Timeline of the COVID-19 pandemic in New York City

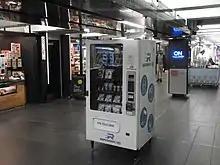
Mask vending machine in a subway station, April 2021

New York State lowered its vaccine age from 75 to 65 on January 11, 2021. As of January 25, 2021, 628,831 vaccines had been administered in New York City. During the last week of the month, the city was averaging 5,000 new cases per day and around 60 deaths per day. Brooklyn's Bensonhurst and Brighton Beach neighborhoods, Queens's South Ozone Park and Flushing neighborhoods, Staten Island's South Beach area, and Manhattan's Washington Heights neighborhood were the hardest hit areas at the time, with positive test results in the 10% range.